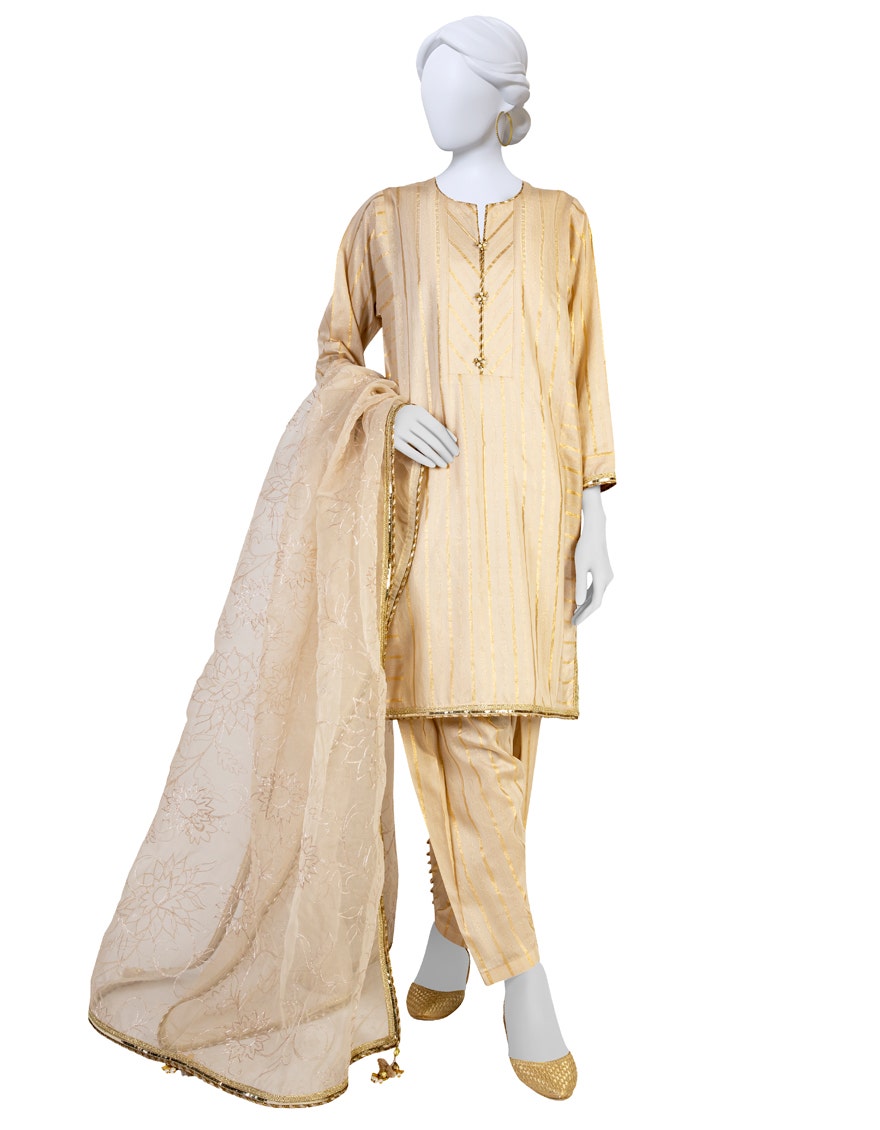
gold silk pakistani suit